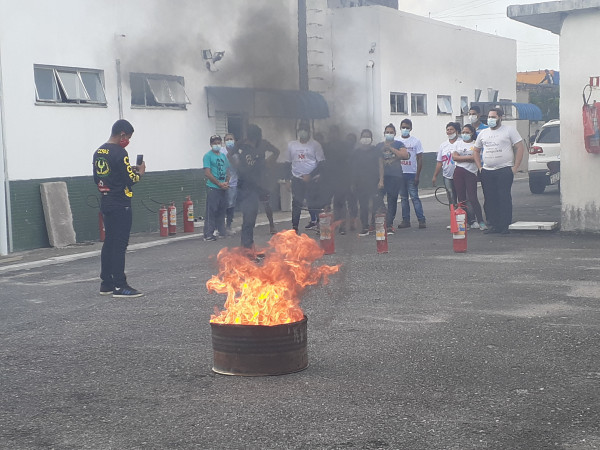
Fire: yes
Smoke: yes